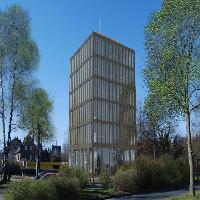
Weather: sun or clear